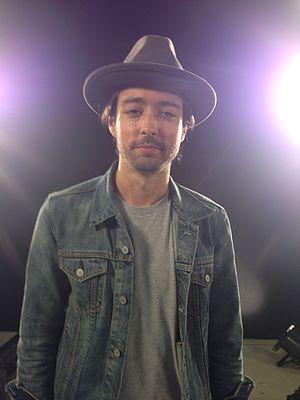
Julachak Jakrapong ou Chalachak Chakrabongse ou Hugo Chula Alexander Levy, né le 6 août 1981 à Londres, est un chanteur, compositeur et acteur thaïlandais.